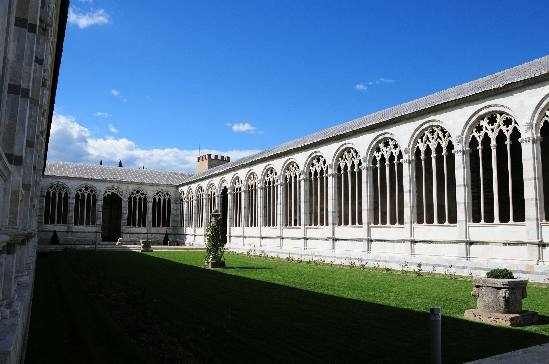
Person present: No